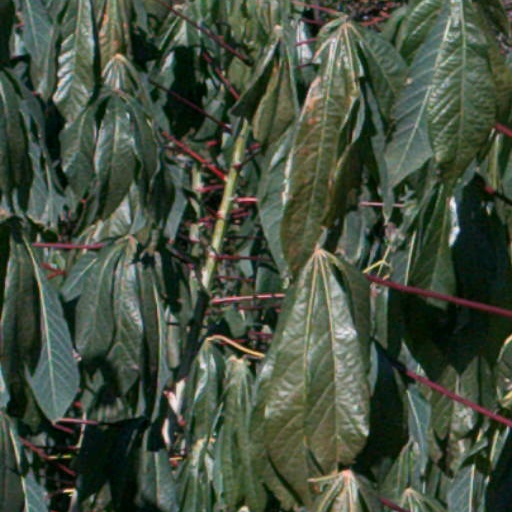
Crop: cassava